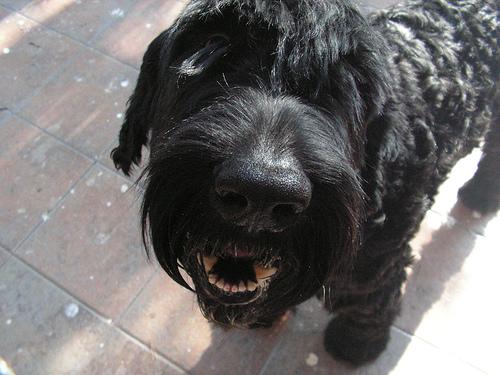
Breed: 232-n000089-giant_schnauzer